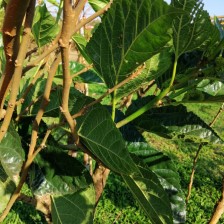
Variety: BlackOodTurkey